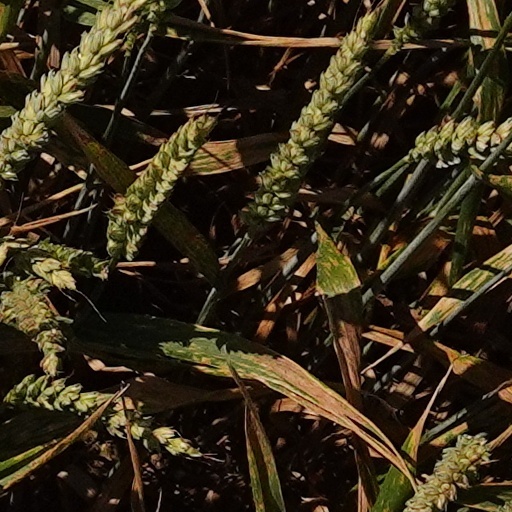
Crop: wheat